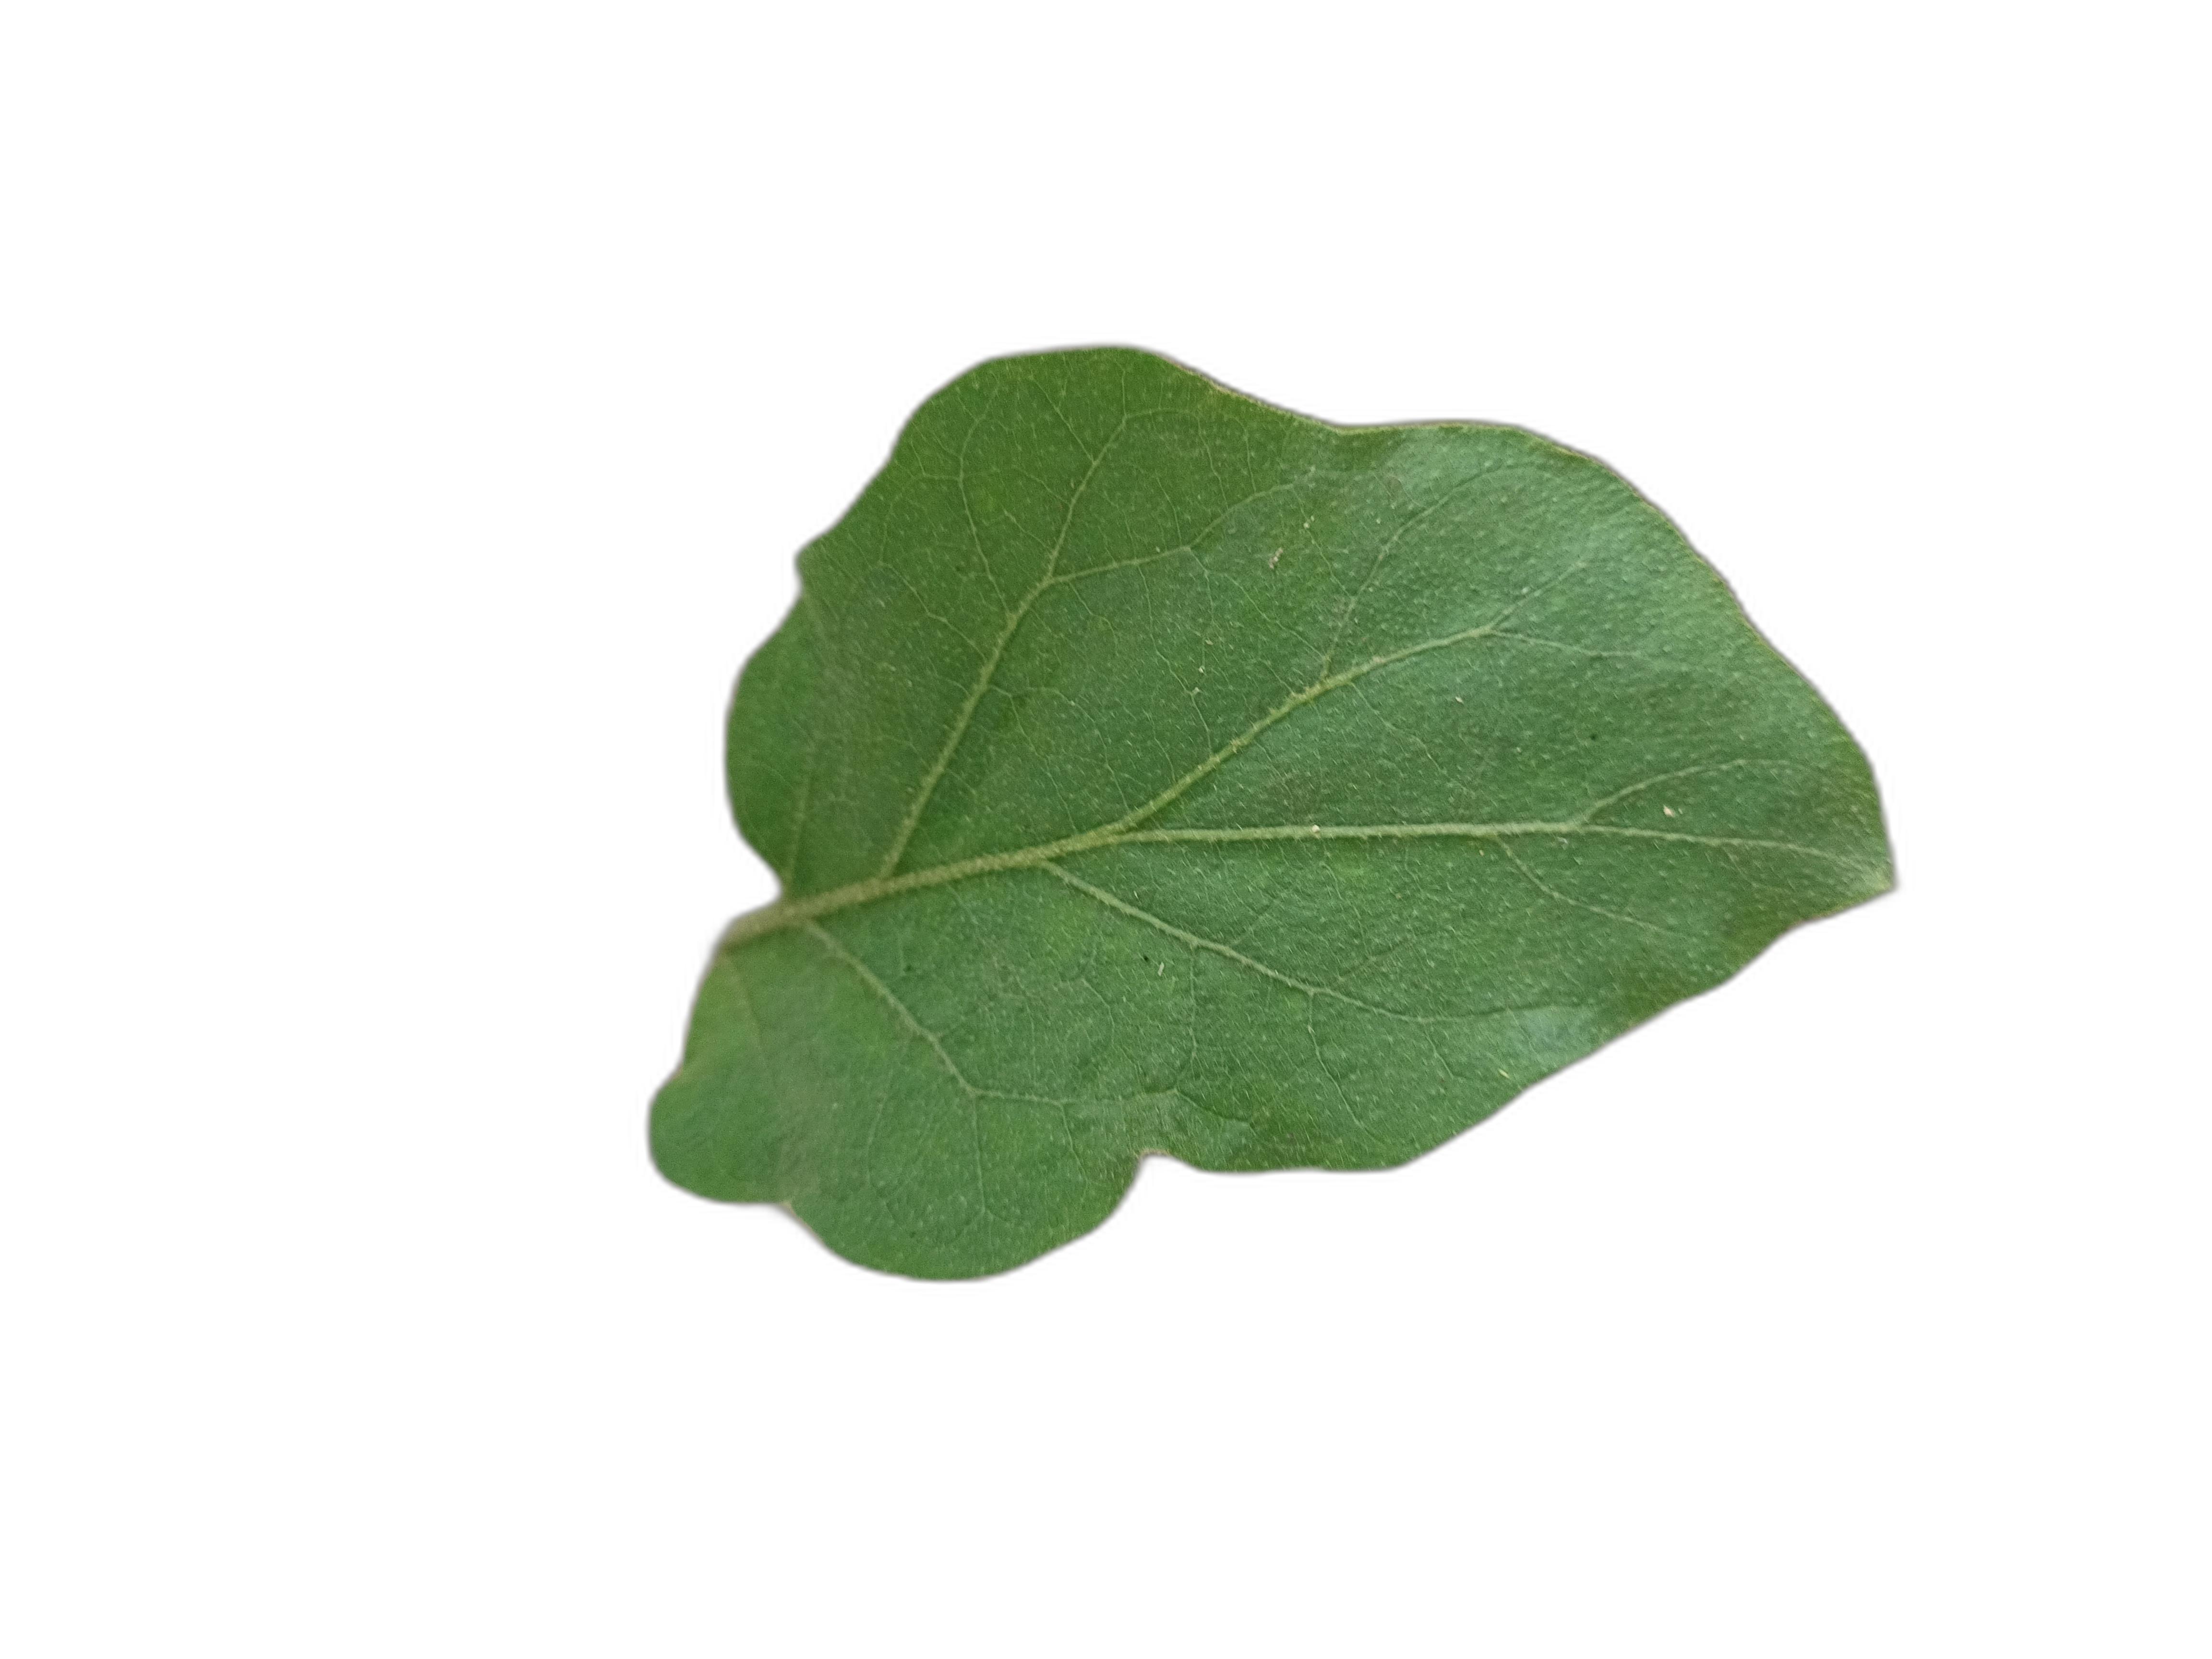
Label: Healthy Leaf